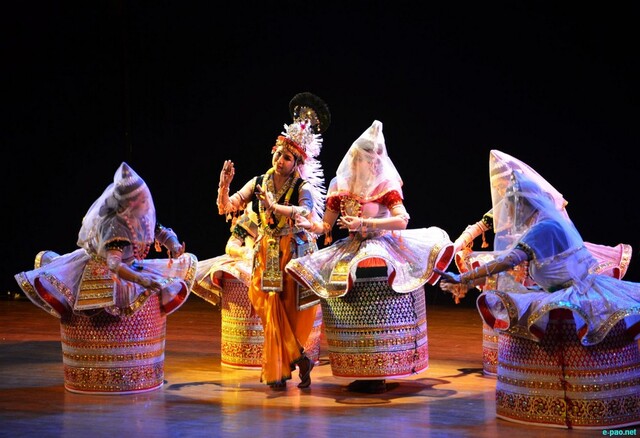
Dance form: manipuri